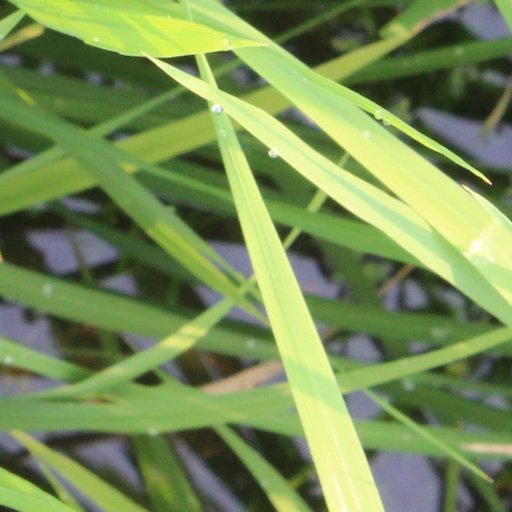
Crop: rice